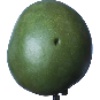
Label: mango